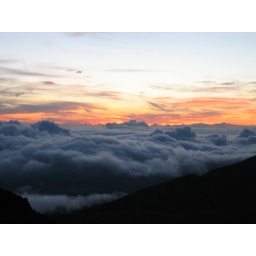
They said the mtn is the tallest in the world if measured from the base -- the ocean floor.